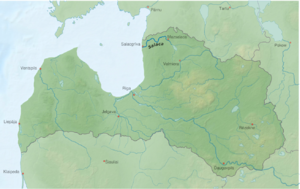
La Salaca est une rivière au nord-est de la Lettonie. Longue de 95 km, elle coule du Lac de Burtnieki dans la région de Vidzeme, en traversant les villes de Mazsalaca, Staicele et Salacgrīva. Ses rives font apparaitre des rochers rouges du Dévonien et de nombreuses grottes et de nombreux rapides.